ANSI Z35

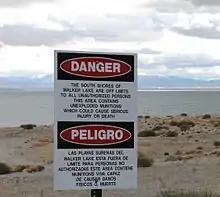
An English & Spanish 'Danger' sign.

The 1970s saw major societal changes in the United States, increased globalization and recognition of a non-English speaking workforce, and changes in legal liability that would put significant responsibility on manufacturers of products and workplaces to provide suitable warnings. These changes highlighted the limitations of the nearly 40 year old standard. Recognizing the need for change, in 1979, the Z35 Committee on Safety Signs was merged with the Z53 Committee on Safety Colors, to form Z353 Committee on Safety Signs and Colors. This new committee would unveil ANSI Z535 in 1991, updating three existing standards, alongside two new standards. These new standards would provide more extensive guidance on the creation of text messages, more effective designs, and incorporating safety symbols.